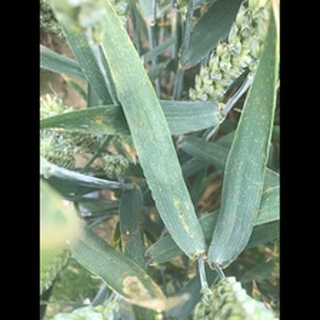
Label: wheat_brown_rust